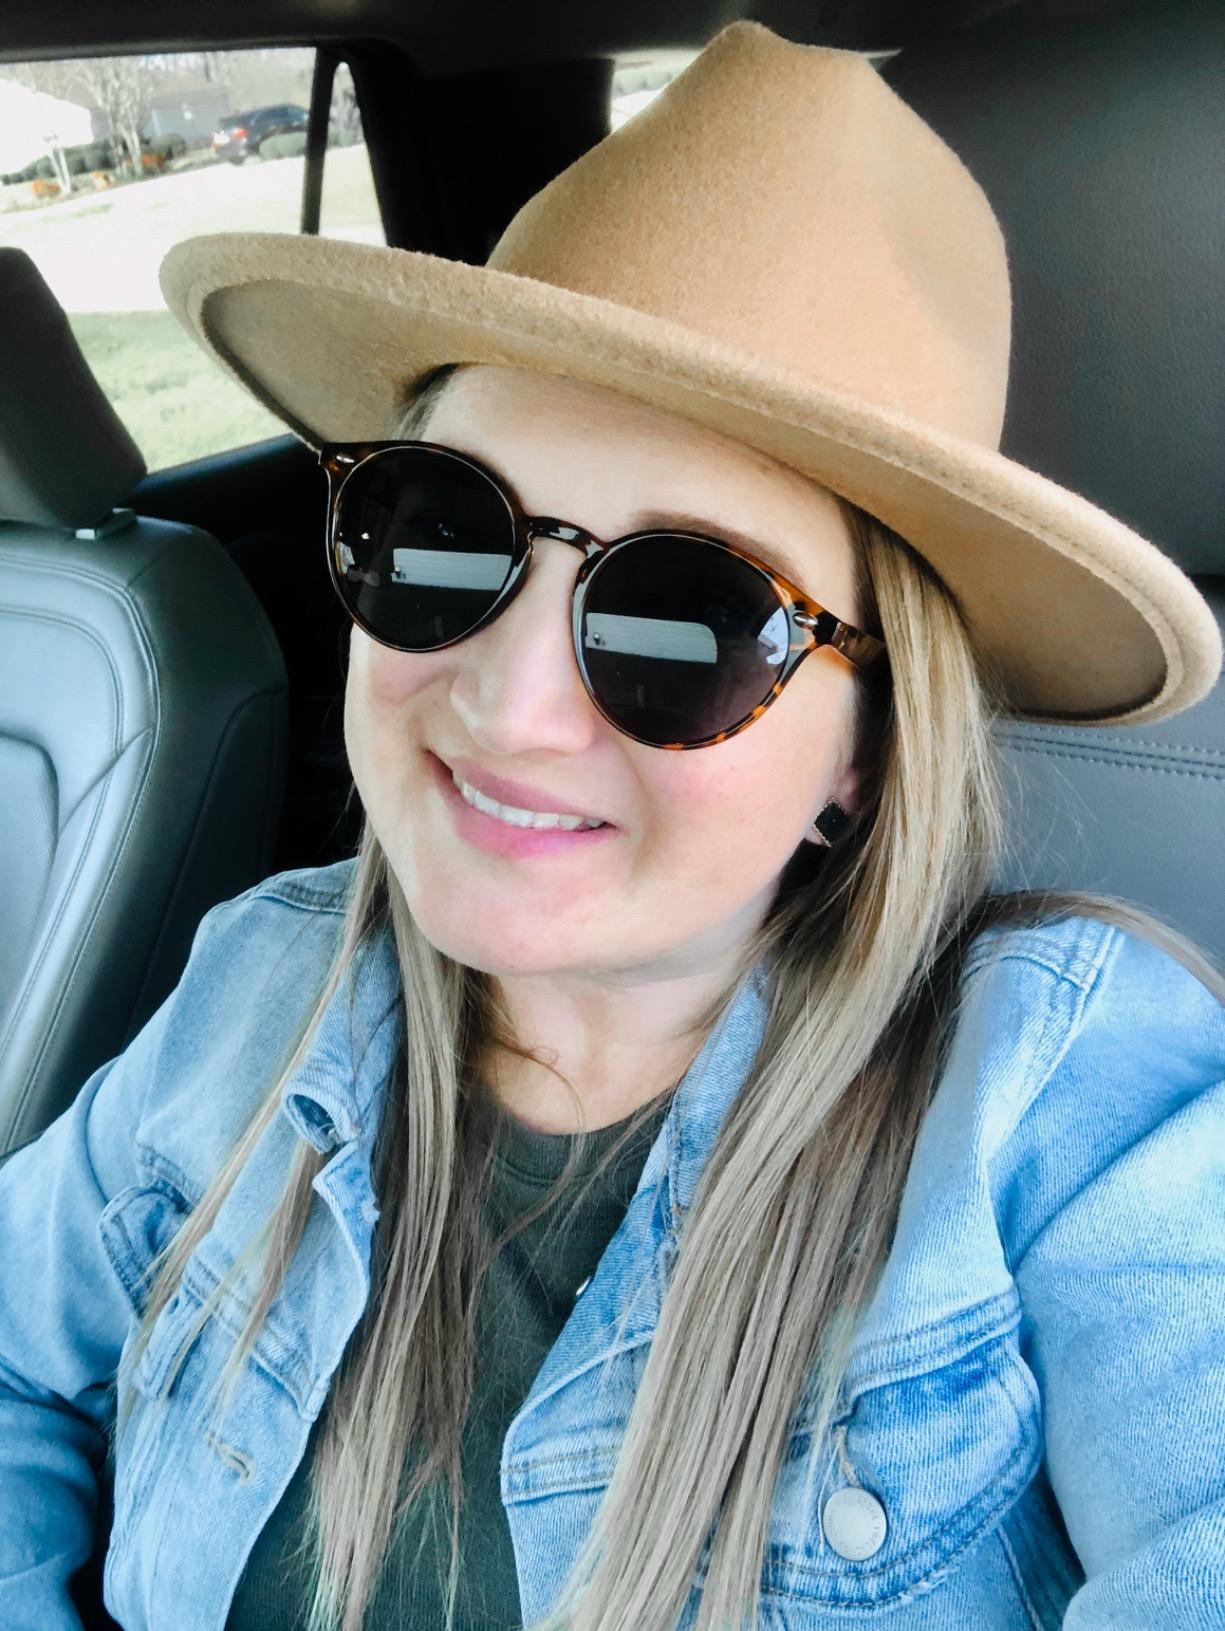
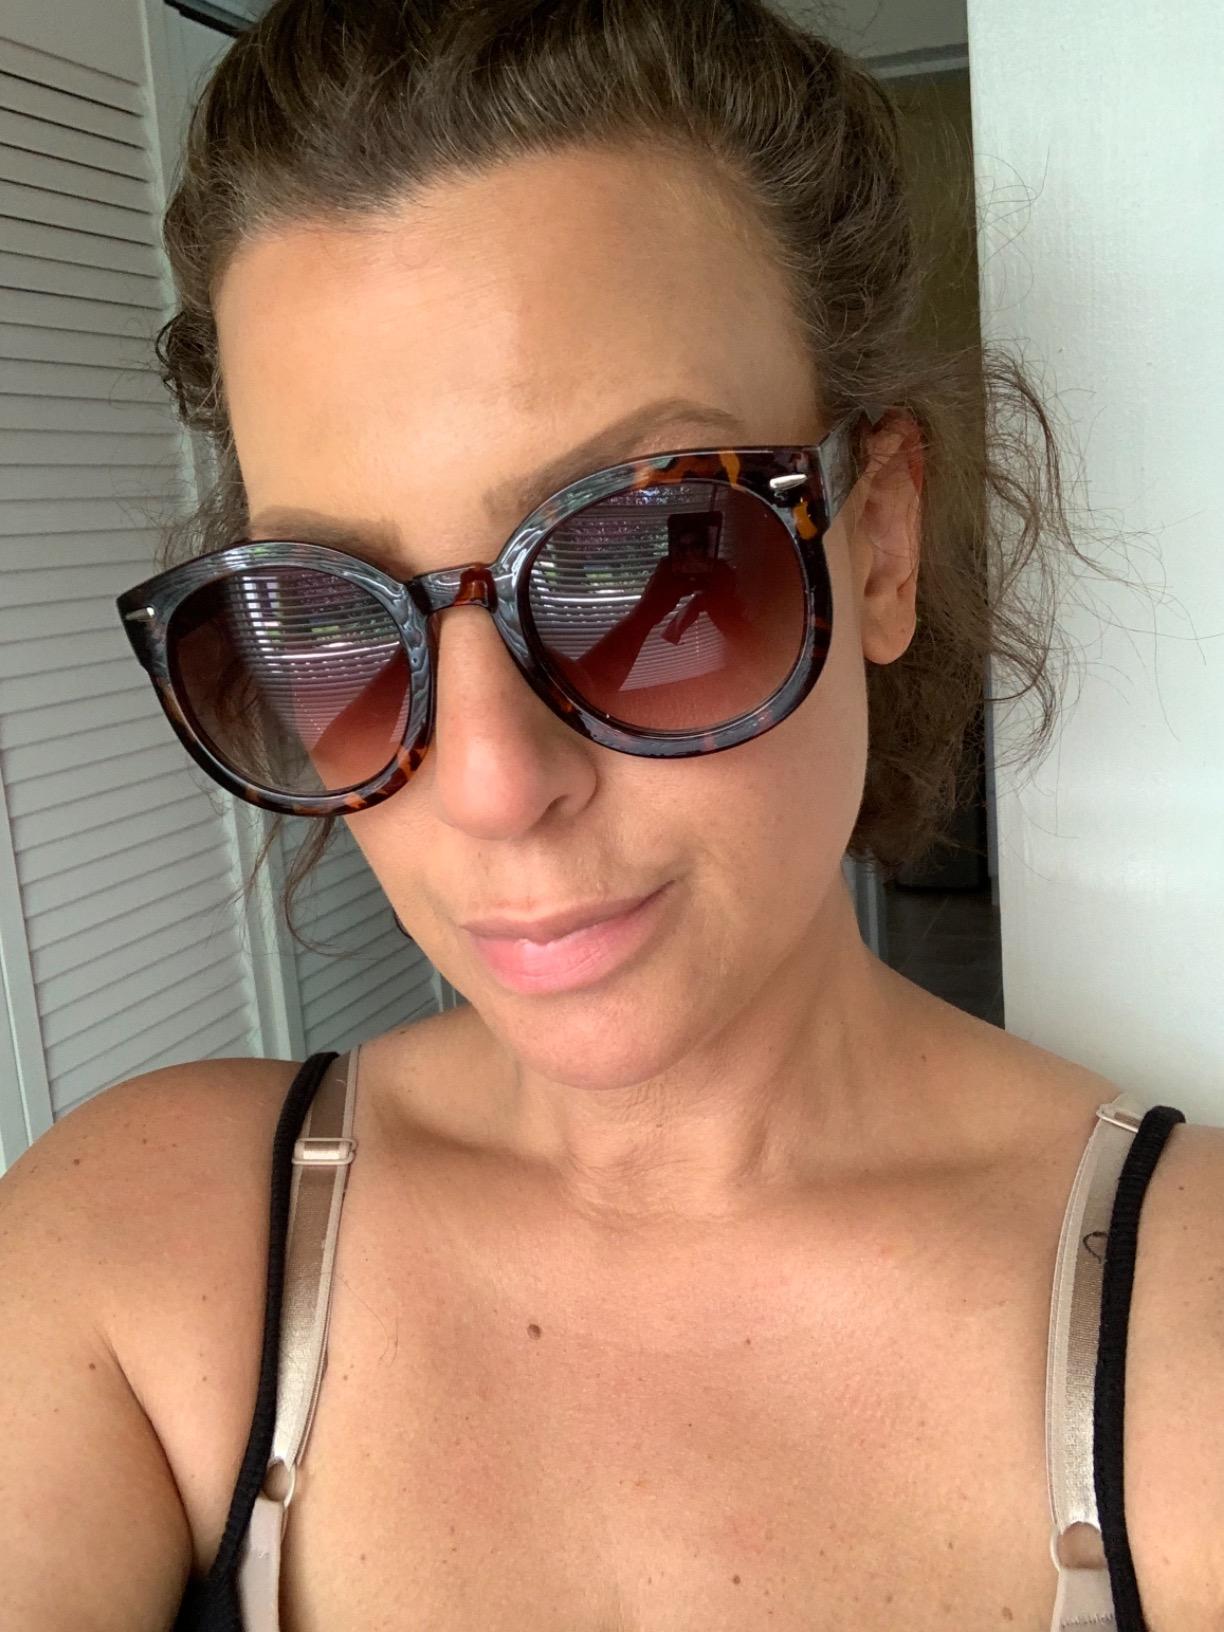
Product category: accessories_sunglasses
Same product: no